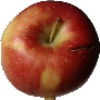
Label: braeburn_apple